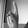
ASL letter: K